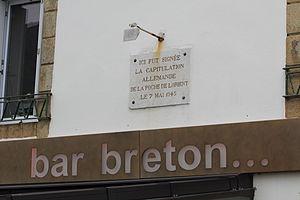
plaque de la reddition allemande d'Etel, France
La poche de Lorient est une zone de résistance allemande à la fin de la Seconde Guerre mondiale. Elle s’étendait des rives de la Laïta à l’ouest à Plouharnel à l’est et englobait les îles morbihannaises de Groix et de Belle-Île-en-Mer, ainsi que la presqu’île de Quiberon. Les limites de la poche de Lorient resteront relativement stables durant toute la durée de son existence. Elle se met en place début août 1944 et est libérée officiellement le 10 mai 1945.